Gobnait

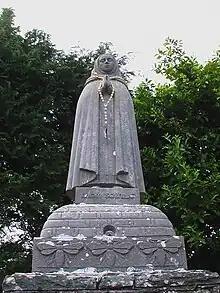
Statue of Saint Gobnait, by Seamus Murphy, 1951

Saint Gobnait (?), also known as Gobnat or Mo Gobnat or Abigail or Deborah, is the name of an early medieval female Irish saint whose church was Móin Mór, later Bairnech, in the village of Ballyvourney, County Cork in Ireland. She is associated with the Múscraige and her church and convent lay on the borders between the Múscraige Mittine and Eóganacht Locha Léin. Her feast day is February 11.